World Trade Center cross

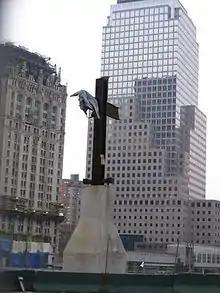
The cross installed on a pedestal at Ground Zero (2004)

The World Trade Center cross, also known as the Ground Zero cross, is a formation of steel beams found among the debris of the World Trade Center site in Lower Manhattan, New York City, following the September 11 attacks in 2001. This set of beams is named for its resemblance to the proportions of a Christian cross. Since 2014, the beams have been part of an exhibit at the September 11 Museum.